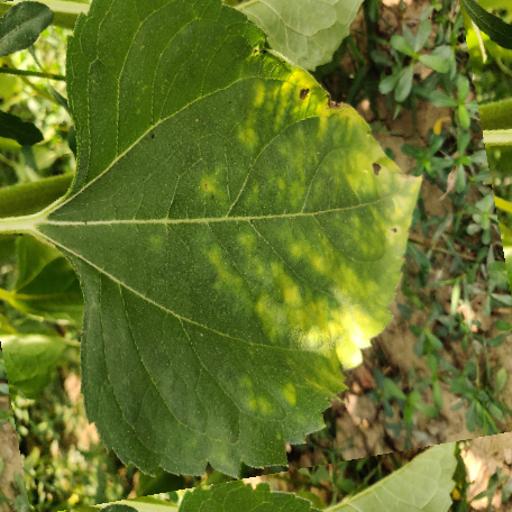
Label: Downy_mildew